Palaeontology (journal)

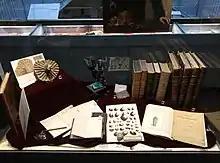
Palaeontology research display

Palaeontology is one of the two scientific journals of the Palaeontological Association (the other being "Papers in Palaeontology"). It was established in 1957 and is published on behalf of the Association by Wiley-Blackwell. The editor-in-chief is Dr Paul Taylor (Natural History Museum, London). "Palaeontology" publishes articles on a range of palaeontological topics, including taphonomy, functional morphology, systematics, palaeo-environmental reconstruction and biostratigraphy. According to the "Journal Citation Reports", the journal has a 2021 impact factor of 3.547, ranking it 3rd out of 54 journals in the category "Paleontology".